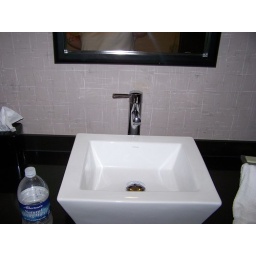
This is the kick-ass sink in the bathroom in our hotel.